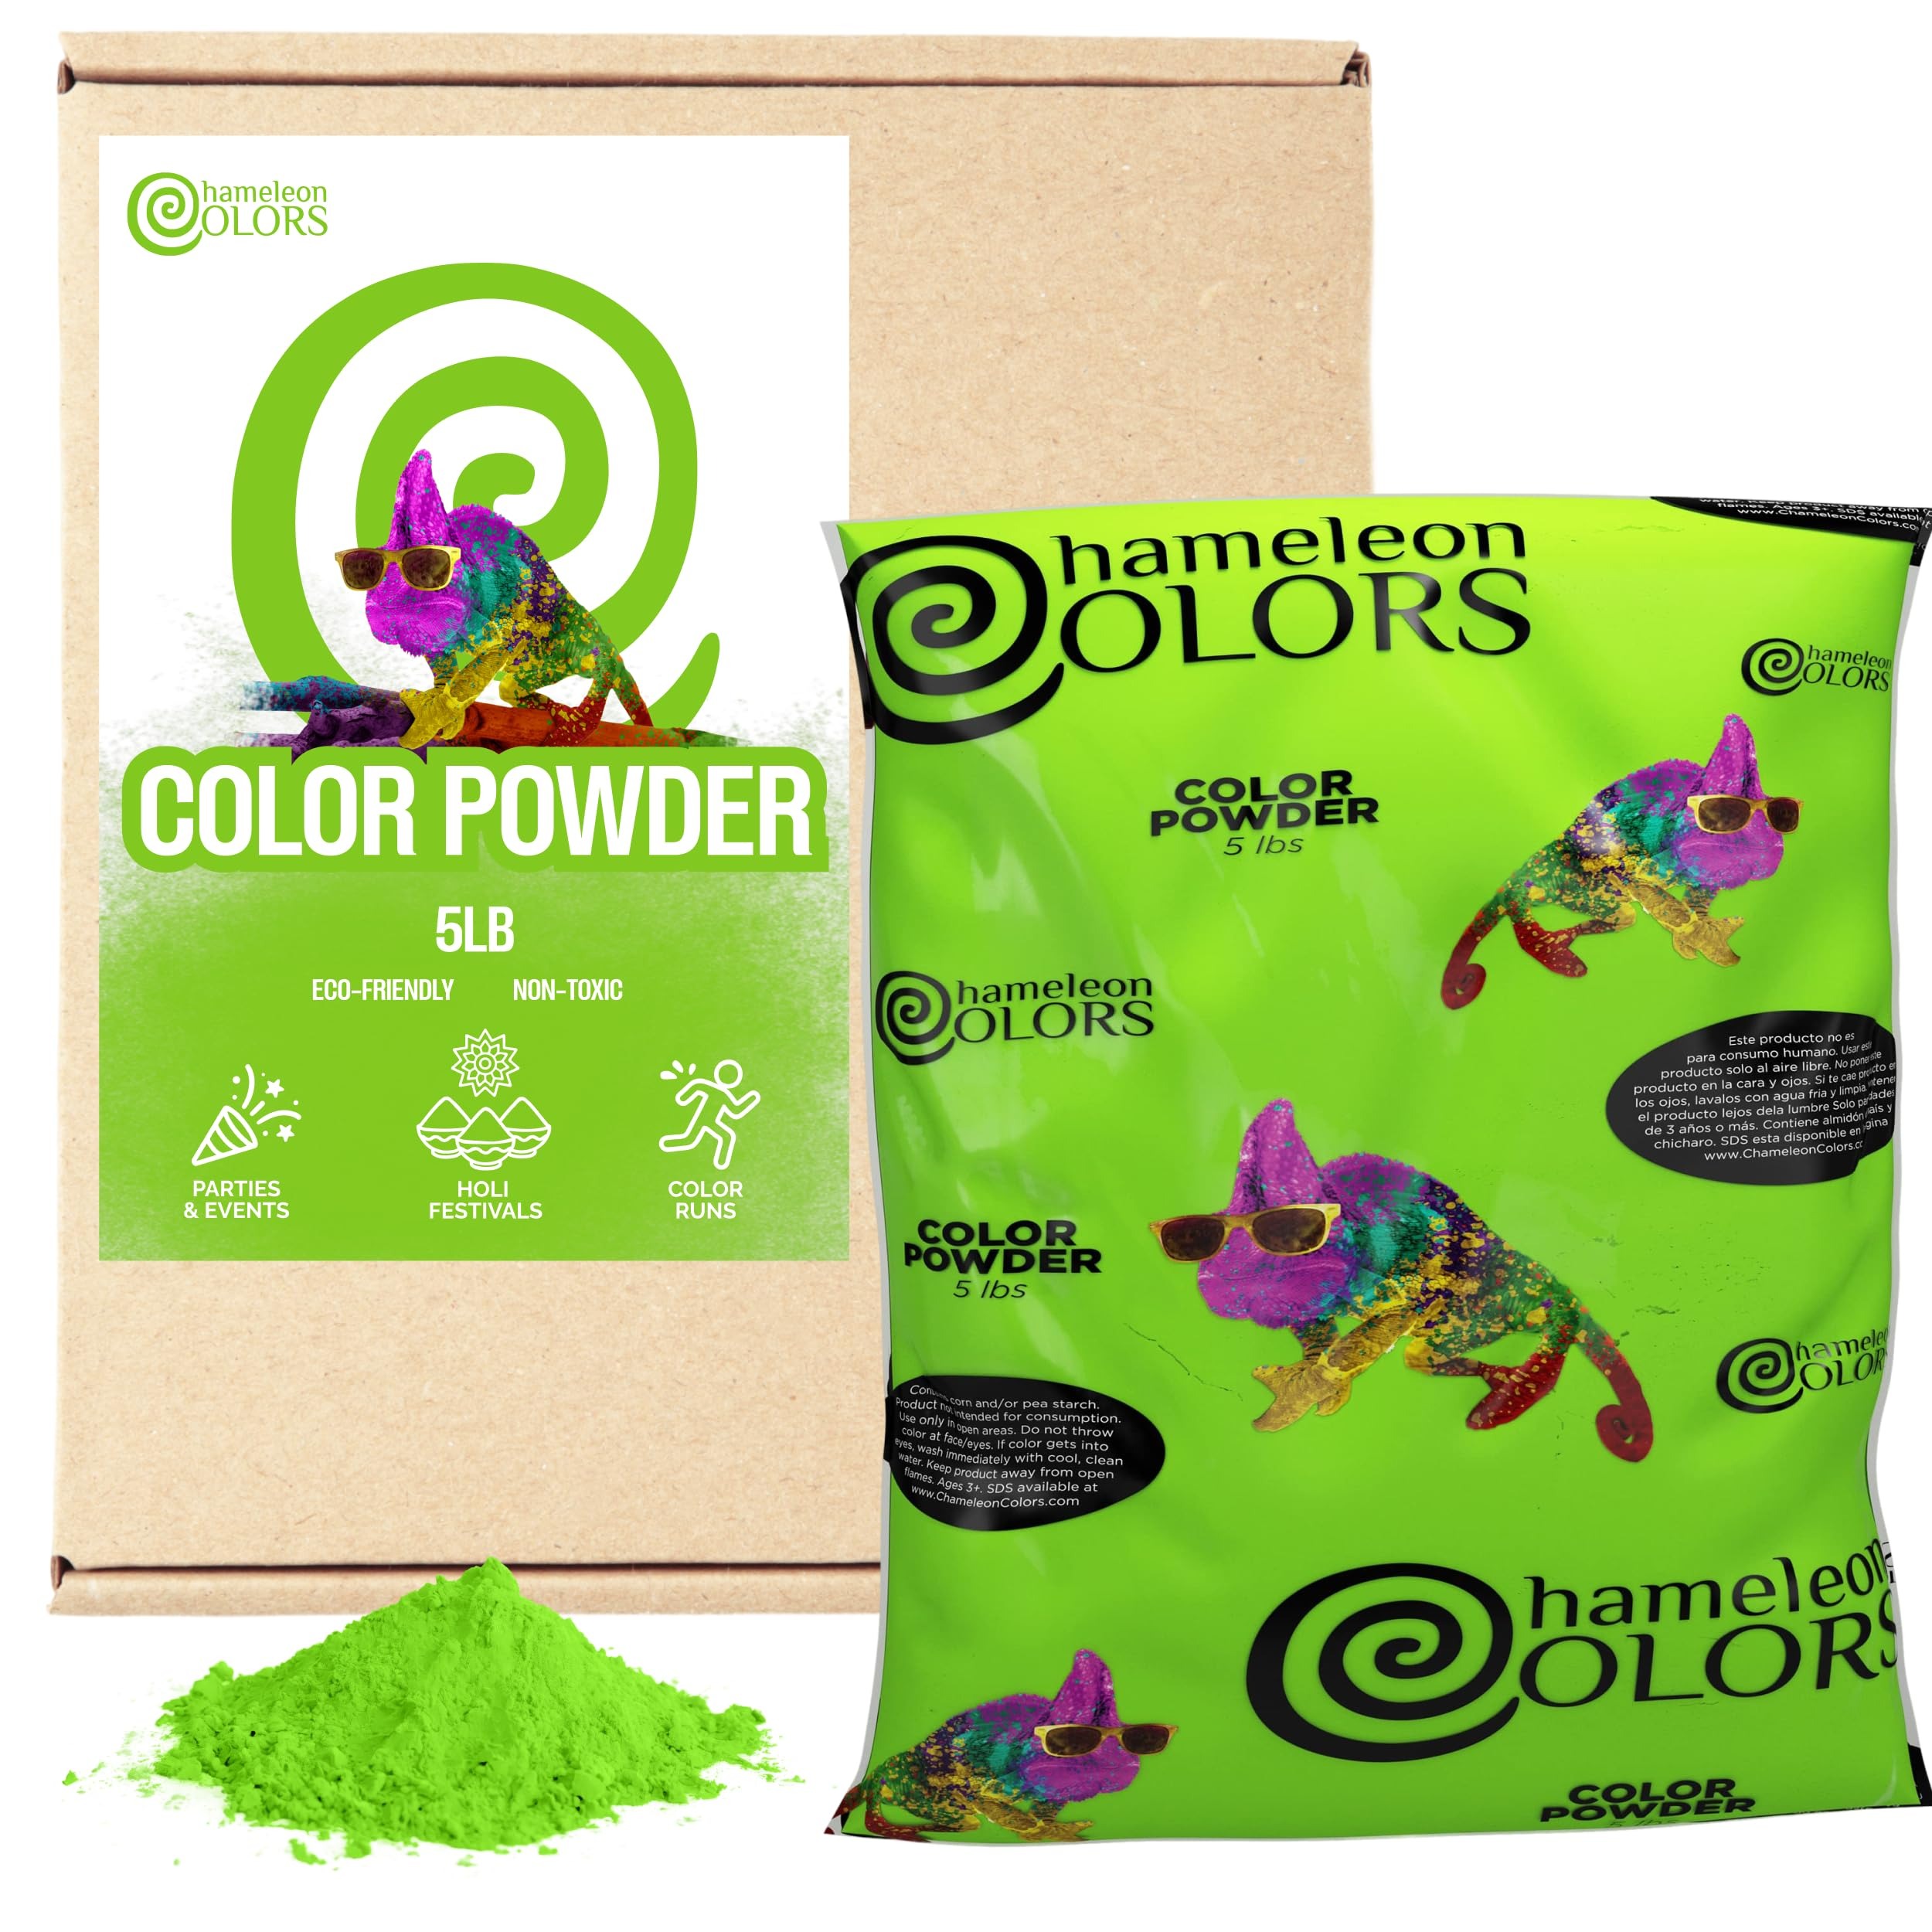
Item Name: Chameleon Colors 5 lb. Color Powder - 1 Pack - Vibrant Green Color - For 3-5 People - Non-Toxic & Gluten-Free - Great for Holi, Color Wars, Fun Run, Gender Reveal, Summer Camp & More
Bullet Point 1: Vibrant Color Powder: 5 lb bag of color powder in a vibrant green; kit is perfect for 3-5 people and is easy to transport
Bullet Point 2: Versatile & Fun: Ideal for color runs, Holi color festivals, school fundraisers, color wars, summer party supplies, and more; use our color powder for color fun run events, photoshoots, and parties
Bullet Point 3: Non-Toxic: Our color powder is non-toxic, gluten-free, environmentally safe, and easy to clean—perfect for any fun run, summer camp, or birthday party
Bullet Point 4: Easy to Use: Our bags are simple to open and carry; the color powder can be thrown using small containers or even your hands
Bullet Point 5: Bringing Color to Your Parties: Chameleon Colors' color powder is non-toxic, environmentally safe, and vibrant. We use only high-quality, FD&C and D&C approved materials
Product Description: Unleash the rainbow with Chameleon Colors' Rainbow Color Powder! This 5 lb bag of vibrant color powder is the perfect addition to your next colorful event. The vivid colored powders are ideal for a fun-filled run or an exciting color war; this rainbow color powder is the key to making any event unforgettable.<br><br>This powder is non-toxic, gluten-free, and environmentally safe, making it perfect for any event, whether it's a fun run, summer camp, or birthday party. Our color powder is an essential part of your summer party supplies, adding a splash of color to any event. Use it for color fun run events, photoshoots, or whatever you can dream.<br><br>Our bags are easy to open, carry, and use, designed to make your color event fun and easy. You can throw the color powder with squirt bottles, paper cups, small containers, or even your hands! Our powder is also easy to clean. All ingredients in our color powder are FD&C and D&C approved, ensuring high quality and safety for pets.<br><br>From gender reveals to Holi festivals, school events to youth camps, Chameleon Colors' Rainbow Color Powder is your go-to for a colorfully memorable event. Our rainbow color powder is the perfect addition to any rainbow or unicorn-themed party or event. Its vibrant hues are sure to make your social media pictures and videos pop, making your, summer bashes, and office parties all the more special.<br><br>Chameleon Colors' authentic color powder products have been enjoyed by millions all around the world. People love our color, and we're confident that you will too. We take pride in our product using only the best and safest ingredients. We want to offer you the highest quality product possible. All of our ingredients are FD&C and D&C approved.
Value: 80.0
Unit: Ounce

Price: 32.53